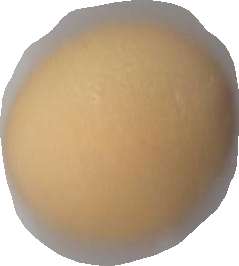
Variety: Grobogan